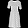
Label: Dress